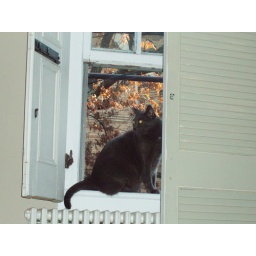
Cosmo in my bedroom window